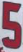
Number: 5